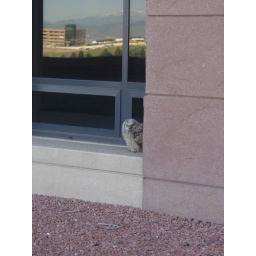
Check out the mirror image - it's got some mountains in it. Picture taken by EchoStar employee